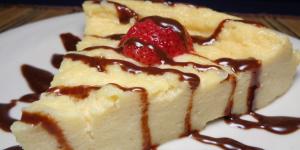
flan de queso light